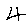
Label: 4